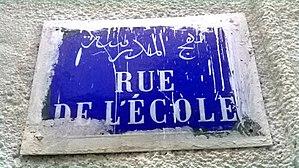
Bab Jedid, médina de Tunis, Tunisie باب الجديد، مدينة تونس العتيقة ، تونس
L'histoire des Juifs en Tunisie s'étend sur près de deux mille ans. Attestée au IIᵉ siècle mais sans doute plus ancienne, la communauté juive en Tunisie croît à la suite de vagues d'immigration successives et d'un prosélytisme important créant des communautés de Berbères juifs. Toutefois, son développement est freiné par des mesures anti-juives à partir de l'édit de Milan et à l'époque de l'exarchat de Carthage.